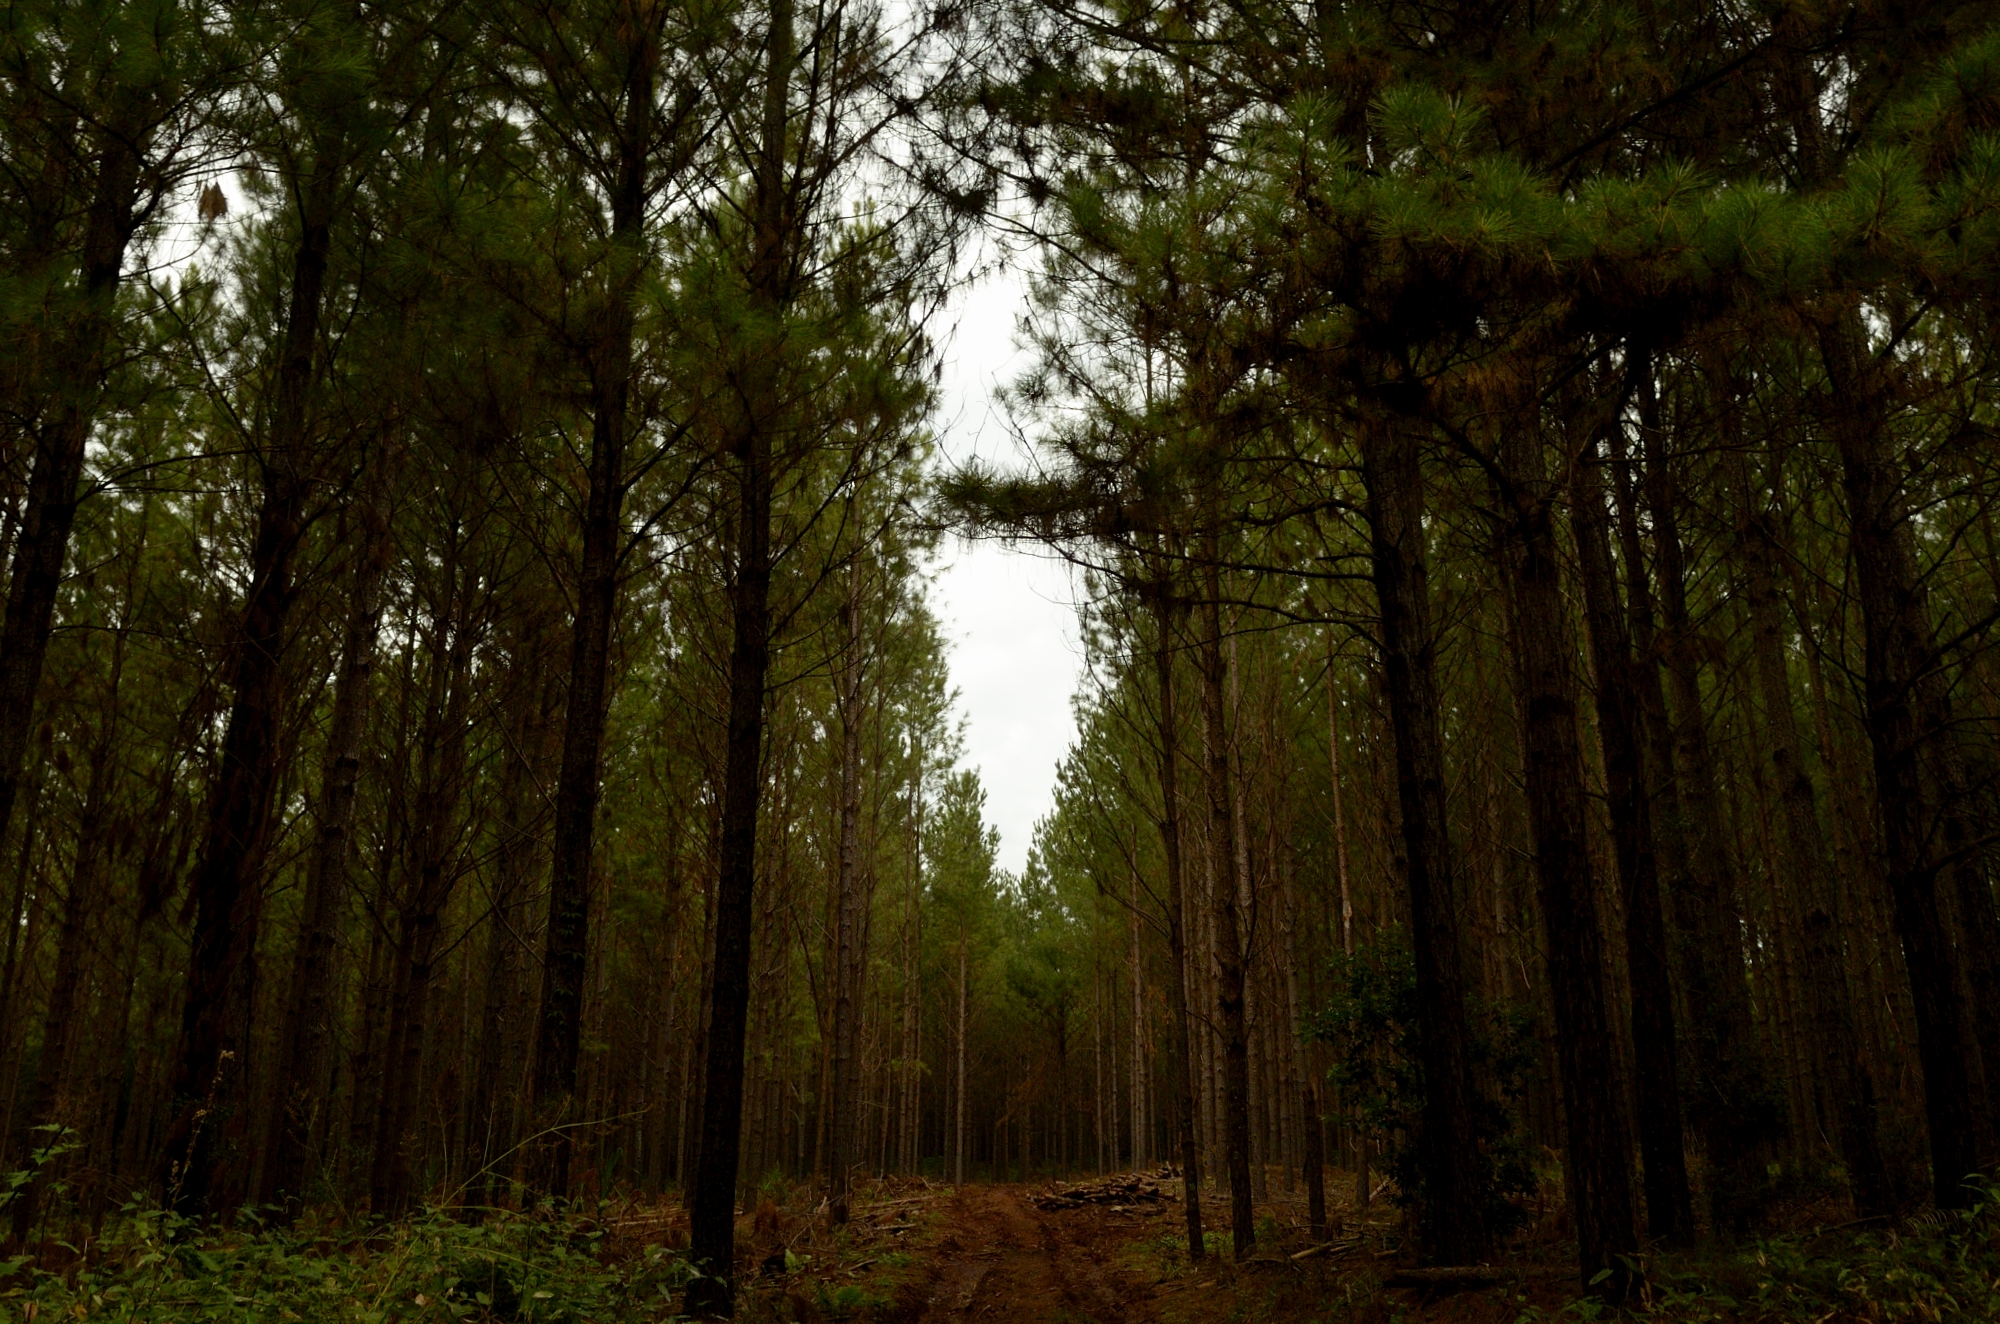
tree, nature, forest, wilderness, branch, plant, sunlight, leaf, jungle, autumn, 2014, vegetation, rainforest, deciduous, wetland, arbol, cielo, nube, grove, pino, tormenta, woodland, eldorado, misiones, vallehermoso, pinal, 9dejulio, llluvia, habitat, ecosystem, biome, old growth forest, natural environment, geographical feature, atmospheric phenomenon, woody plant, temperate broadleaf and mixed forest, temperate coniferous forest